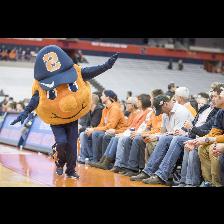
Label: Human